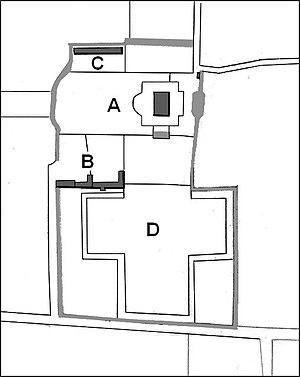
Représentation du plan cadastral de 1810
Le domaine de Pignerolle appartient à la communauté urbaine Angers Loire Métropole. Il est situé sur la commune de Saint-Barthélemy-d'Anjou, dans le département français de Maine-et-Loire.